Sándor Simonyi-Semadam

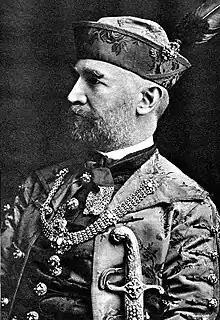
Simonyi-Semadam in 1920

Sándor Simonyi-Semadam (23 March 1864 – 4 June 1946) was a Hungarian politician who served as prime minister for a few months in 1920. He signed the Treaty of Trianon after World War I on 4 June 1920. By this treaty, Hungary lost a considerable part of its territory. Simonyi was a member of the Hungarian-Nippon Society, a society for creating cultural links between Japan and Hungary. On 4 June 1946, Simonyi-Semadam died at his home in Budapest.